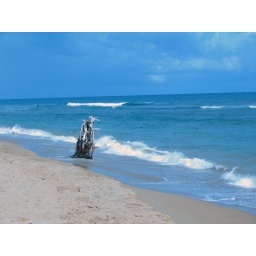
big ass tree stump in the beach